List of Washington Capitals draft picks

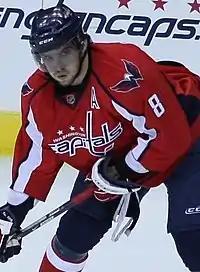
The Capitals selected Alexander Ovechkin 1st overall in the 2004 NHL Entry Draft.

This is a complete list of ice hockey players who were drafted in the National Hockey League Entry Draft by the Washington Capitals franchise. It includes every player who was drafted, regardless of whether he played for the team.